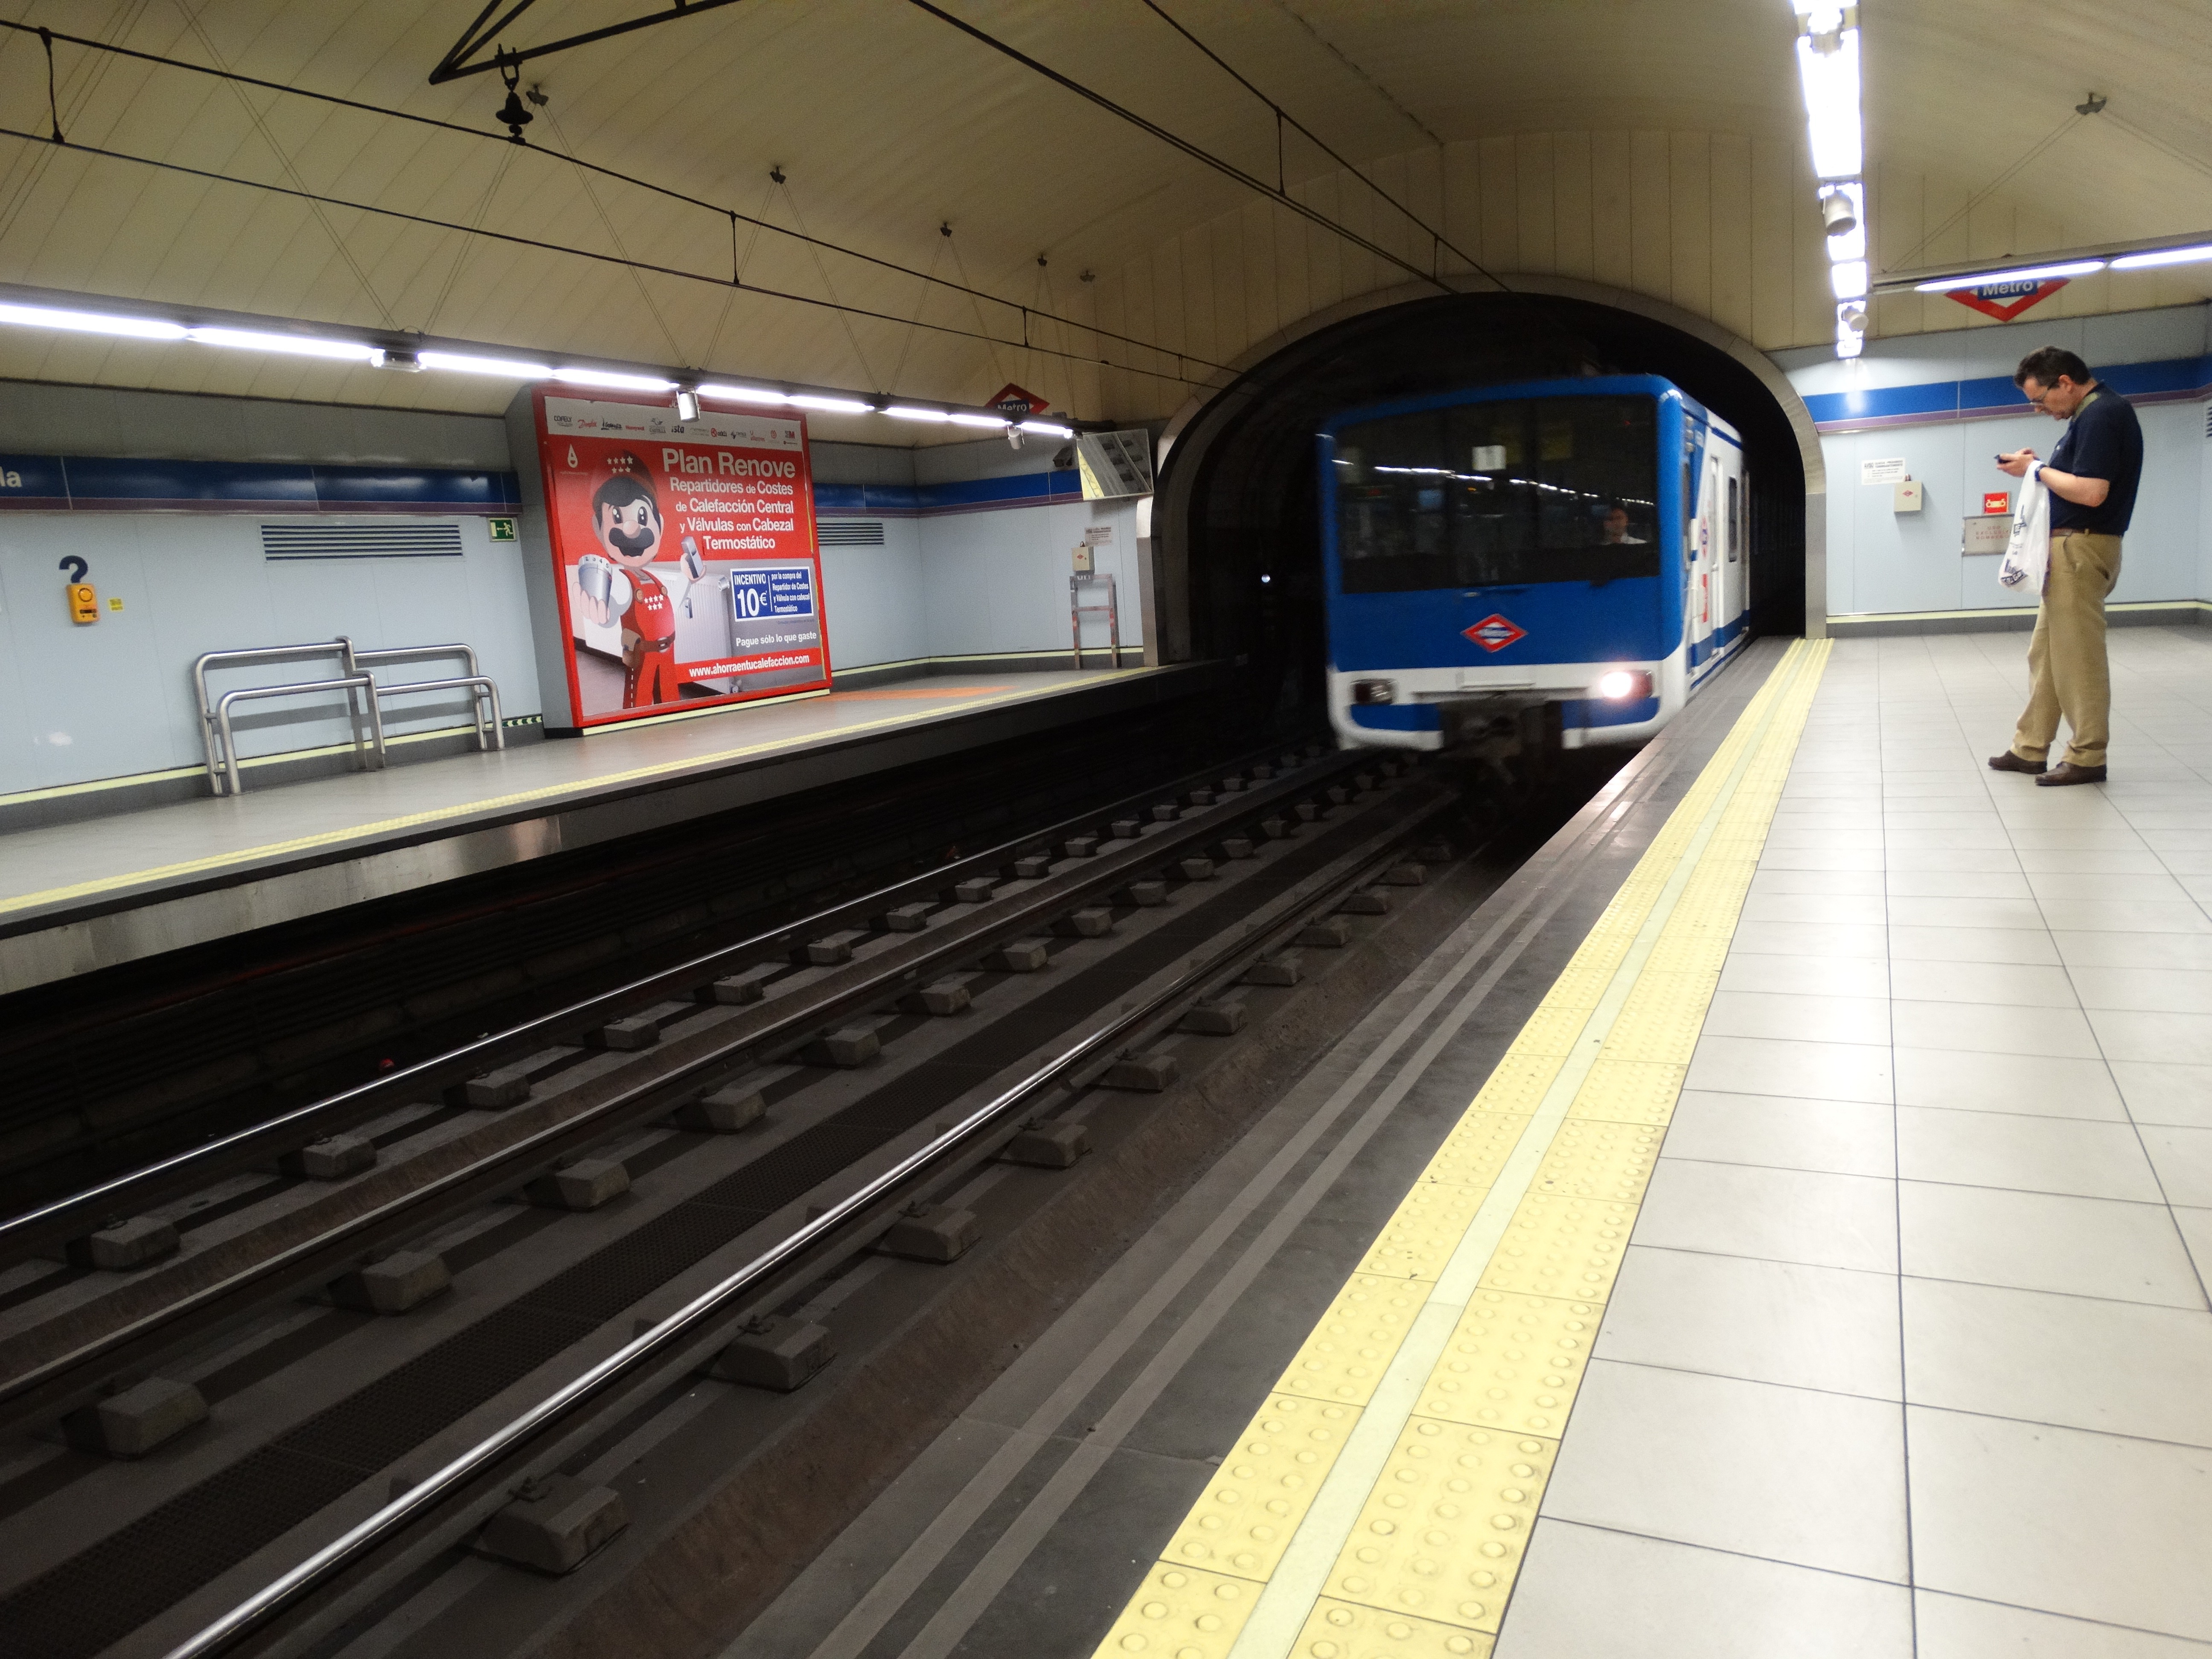
railway, train, travel, subway, metro, tram, transport, vehicle, station, train station, public transport, metro station, hold on, passenger, travelers, only, waiting for you, rapid transit, high speed rail